Answer in natural language. Considering the relative positions, where is framed monochromatic wall decor painting (highlighted by a red box) with respect to block colour dresser (highlighted by a green box)? Choose between the following options: right or left
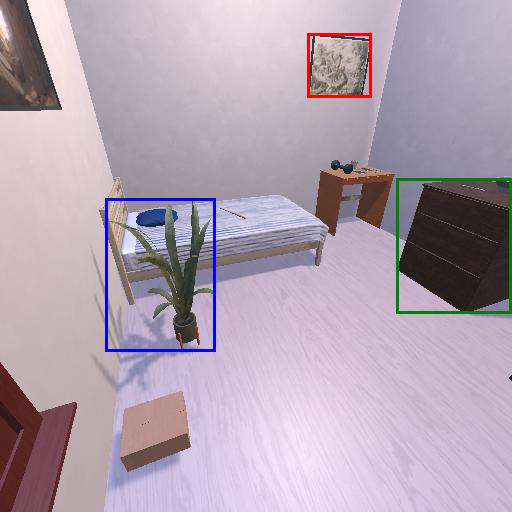
<answer>left</answer>